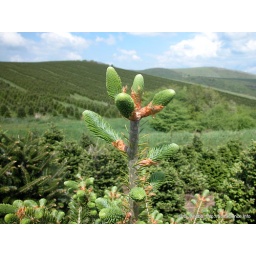
The production of Fraser Fir Christmas trees is a major part of the economy in the mountains of North Carolina.